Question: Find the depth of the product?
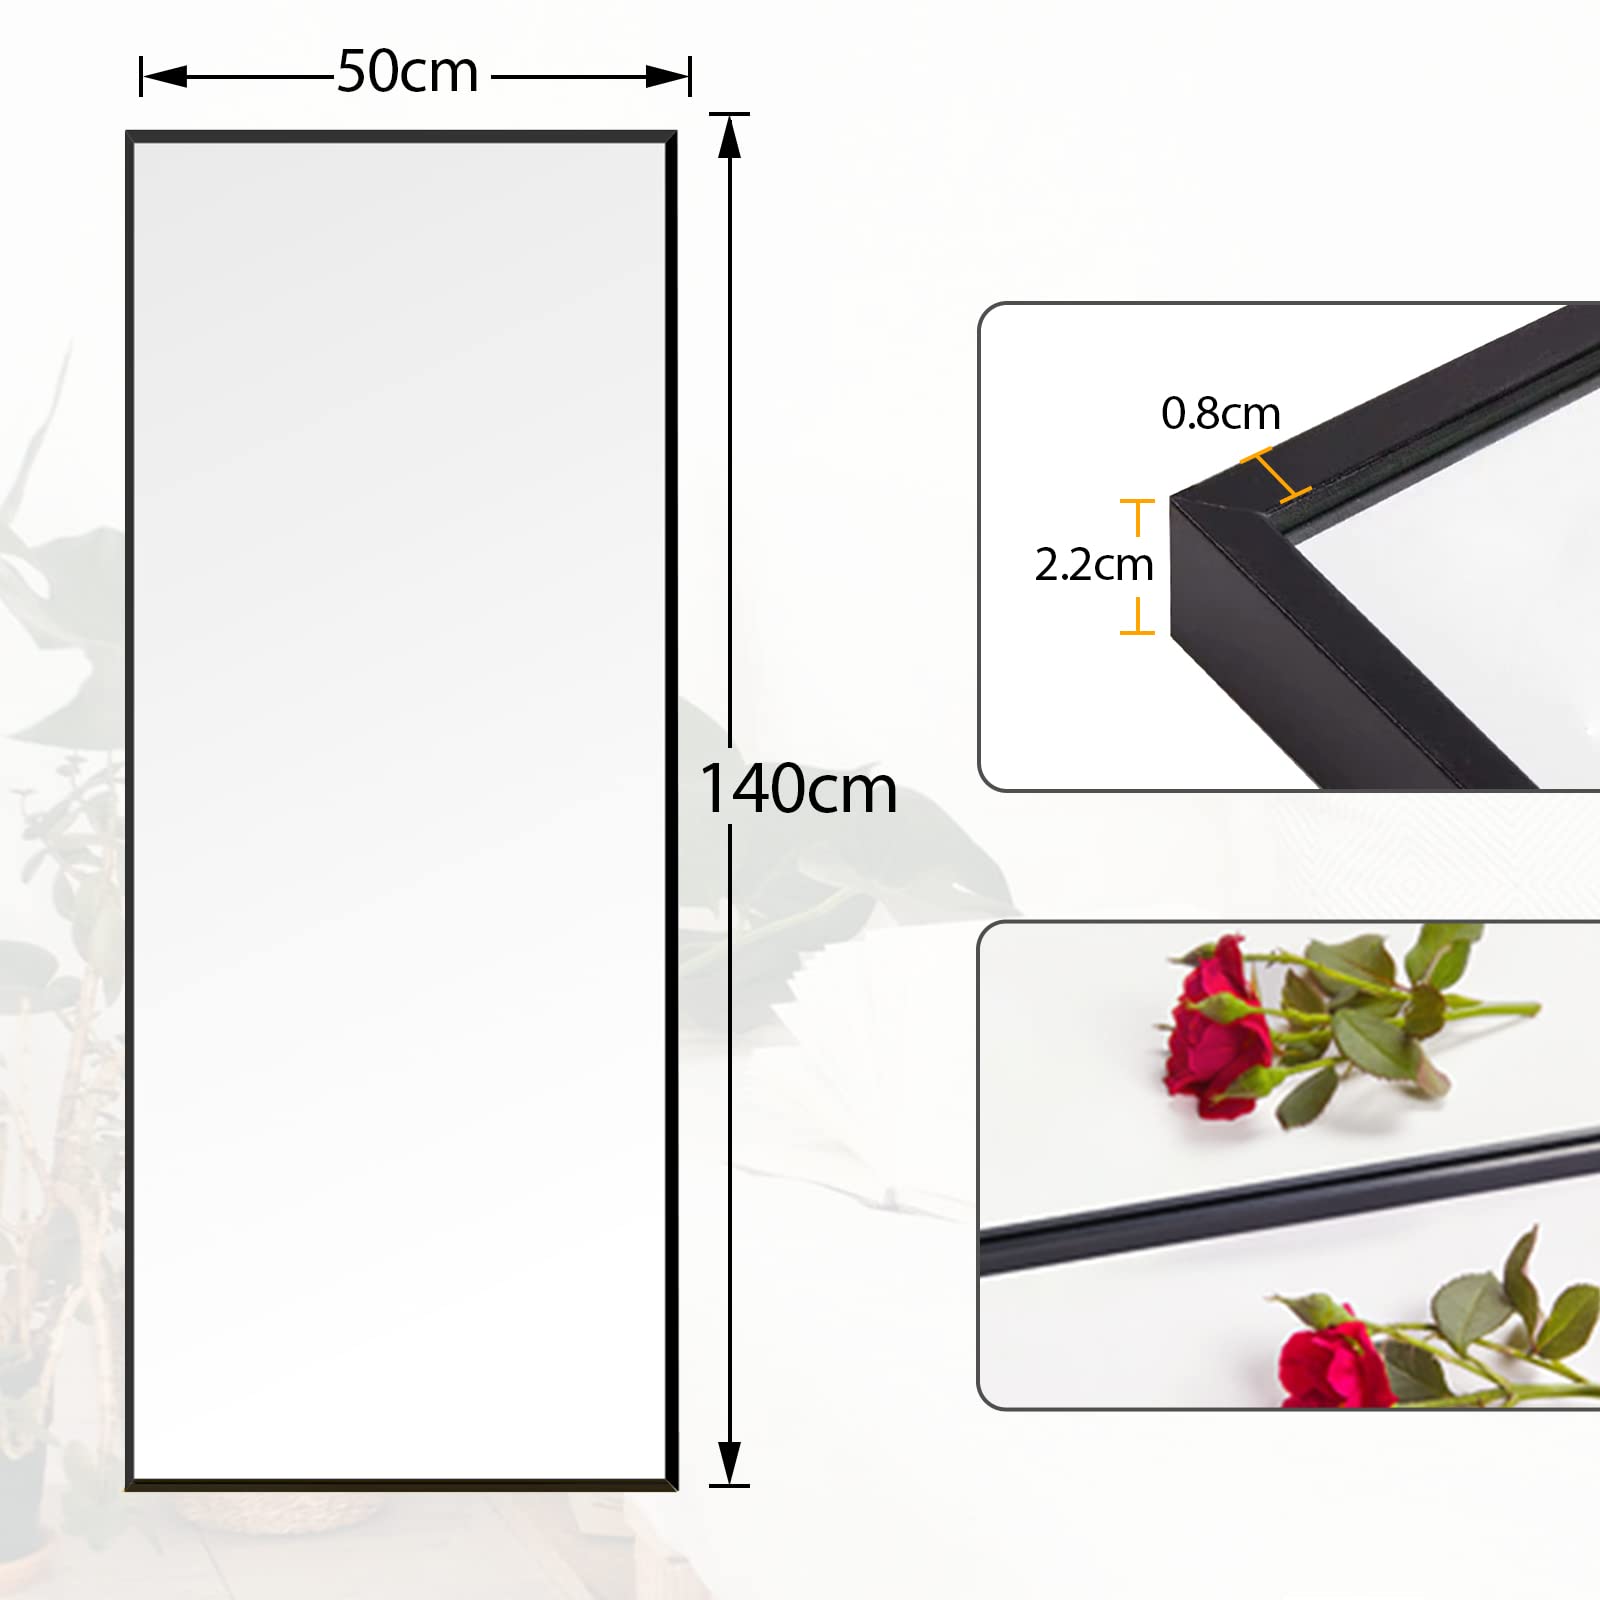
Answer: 140.0 centimetre